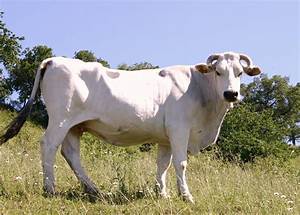
Label: mucca